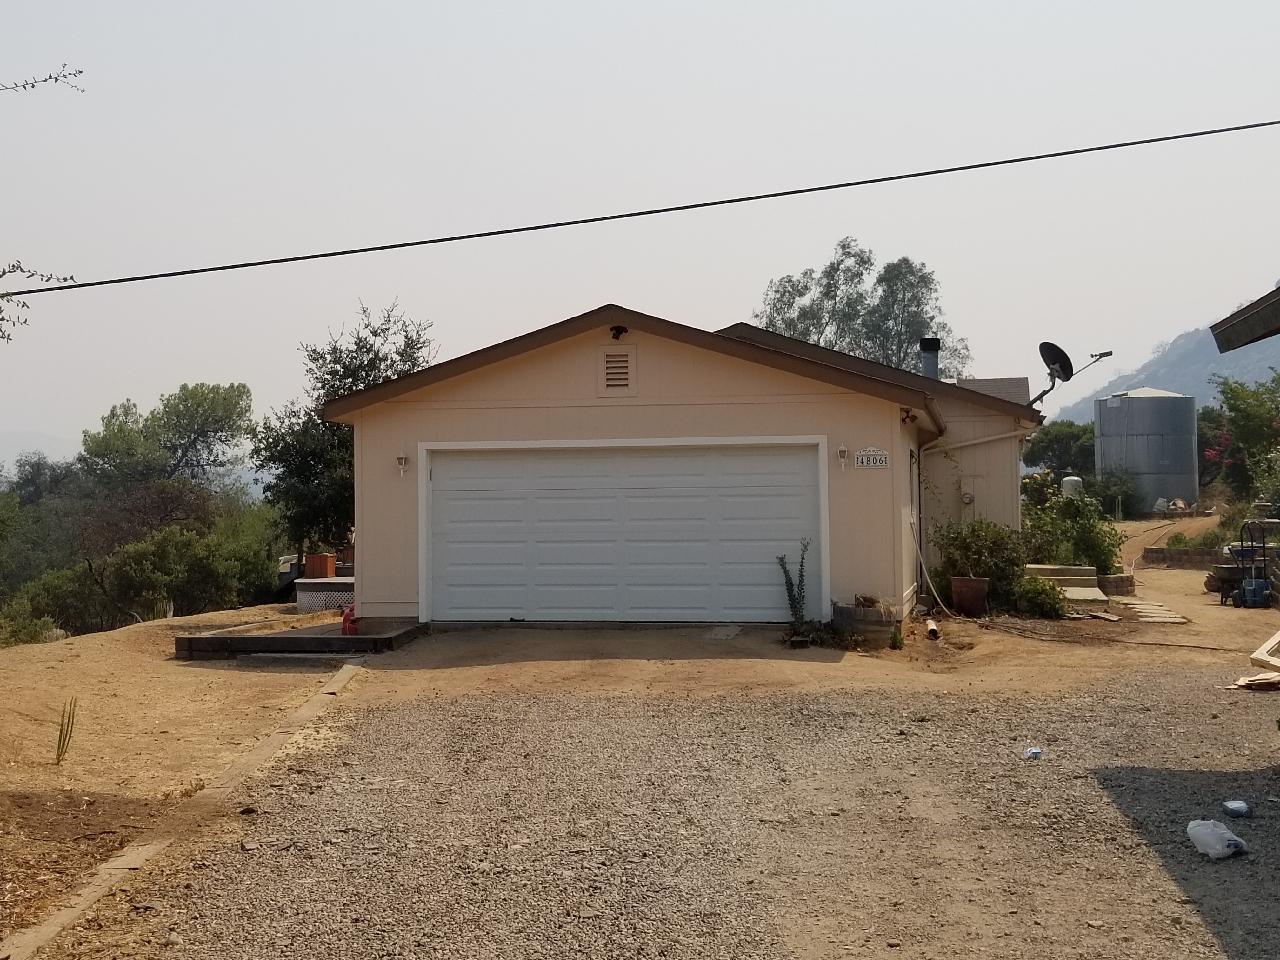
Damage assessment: no_damage